Al Riley

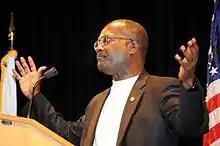

Al Riley (born March 4, 1953) is a former Democratic member of the Illinois House of Representatives, representing the 38th District between January, 2007 and January 2019. The district includes all or portions of Country Club Hills, Flossmoor, Frankfort, Frankfort Square, Hazel Crest, Homewood, Markham, Matteson, Oak Forest, Olympia Fields, Park Forest, Richton Park, Tinley Park, and University Park.